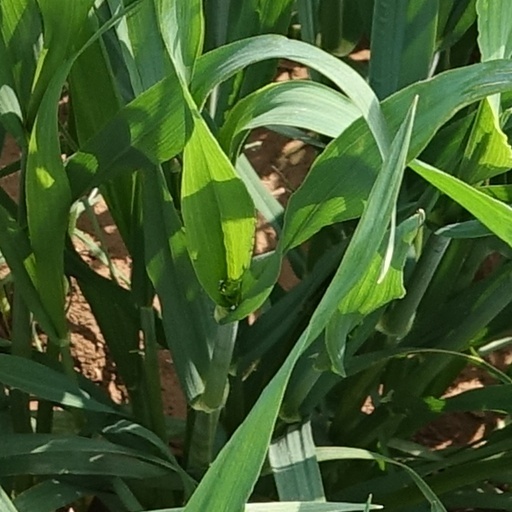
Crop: wheat